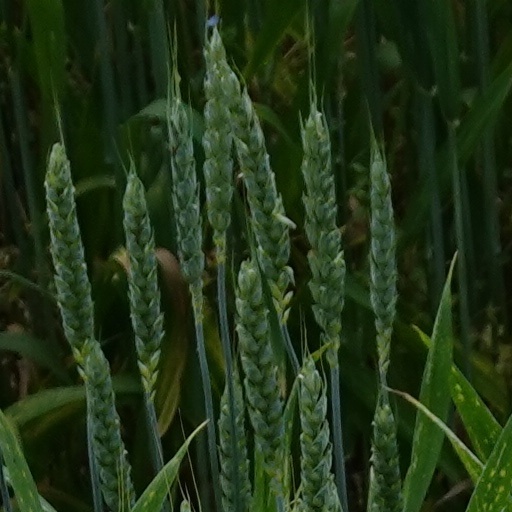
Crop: wheat